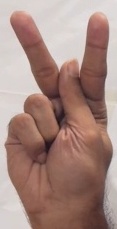
ASL sign: K